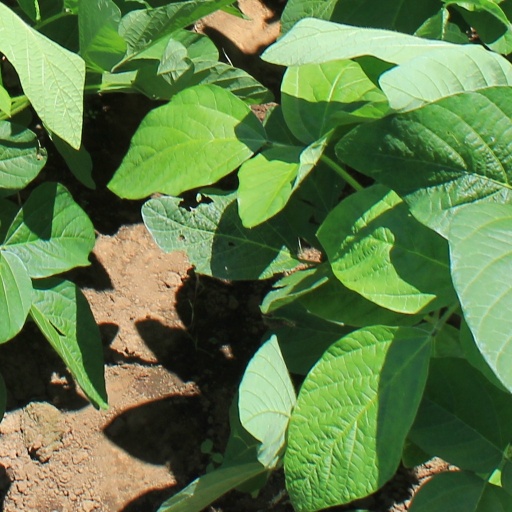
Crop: soybean